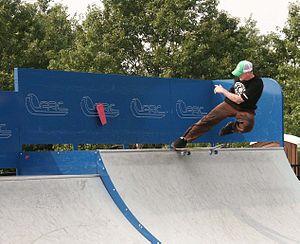
Mike Vallely, né le 29 juin 1970 à Edison, New Jersey est un skateur professionnel, acteur et chanteur américain.